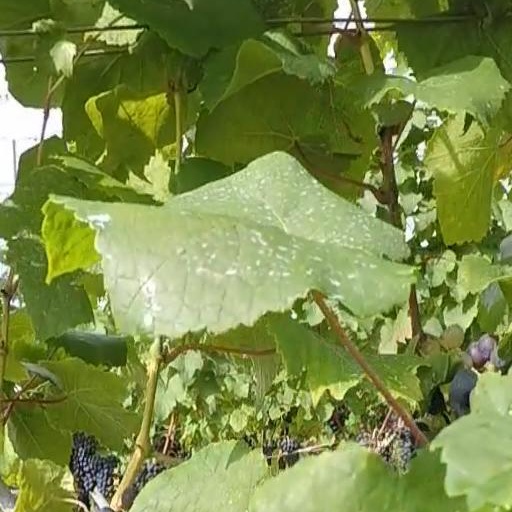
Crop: grape